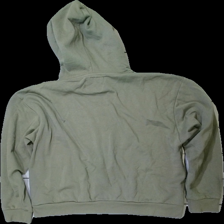
View: back
Type: Hoodie
Category: Men
Brand: Lager 157
Colors: Green
Material: 63% cotton 37% polyester
Cut: Regular
Size: M
Season: All
Stains: Minor
Holes: Major
Damage: fläck
Damage location: top center
Damage 2 location: middle left
Damage 3: hål söm
Damage 3 location: bottom right
Price range: <50
Recommended usage: Export
Description: grön hoodie med fläck fram och hål i sidosöm